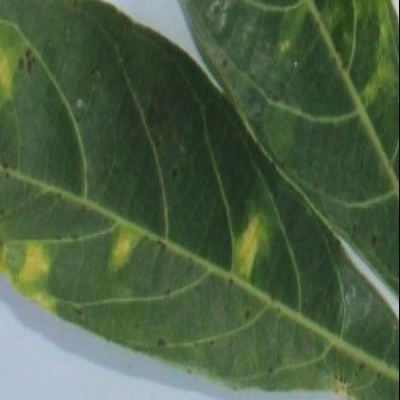
Crop: Cassava
Condition: green mite